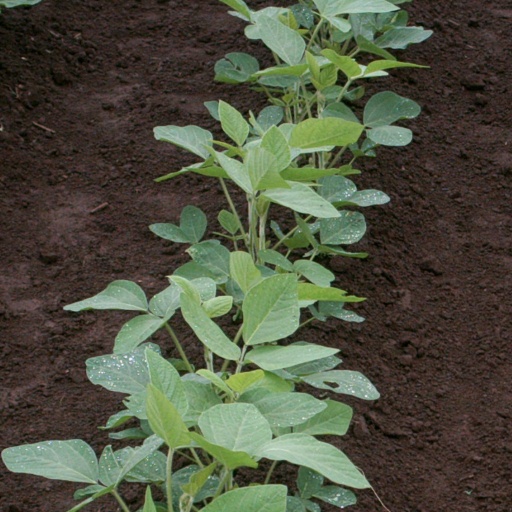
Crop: soybean